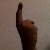
The image shows a hand gesture representing the number 1 in Indian Sign Language.